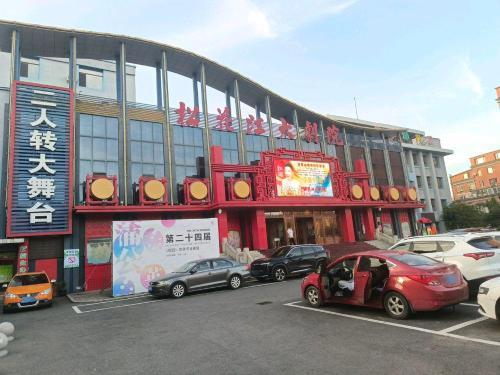
地标名称：松花江大剧院(原刘老根大舞台)
所在城市：吉林市·昌邑区